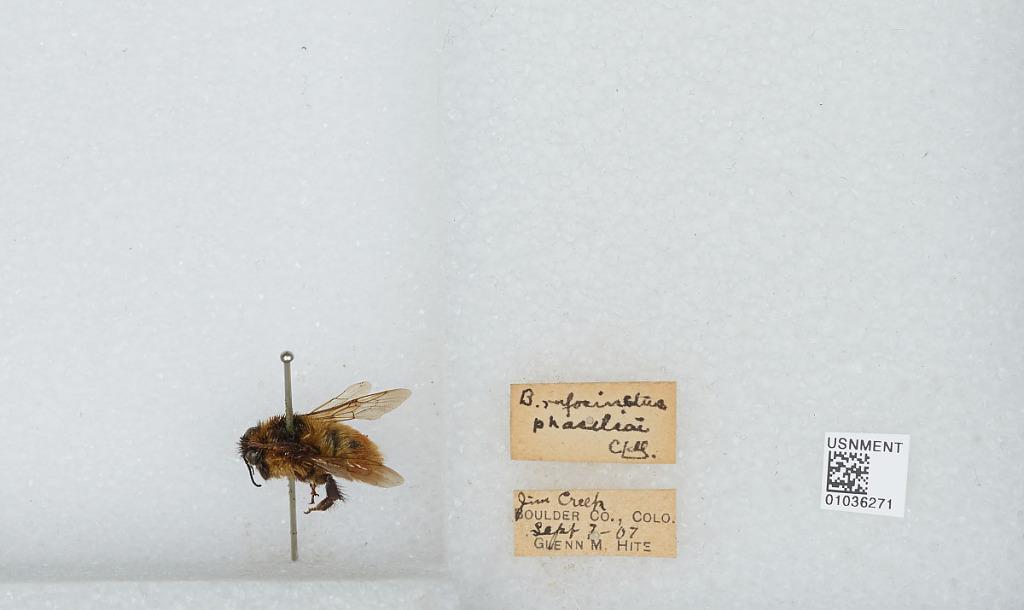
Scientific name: Bombus (Cullumanobombus) rufocinctus Cresson
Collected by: G. Hite
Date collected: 1907-9-7
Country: United States
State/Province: Colorado
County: Boulder
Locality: Jim Creek
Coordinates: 40.1021, -105.342